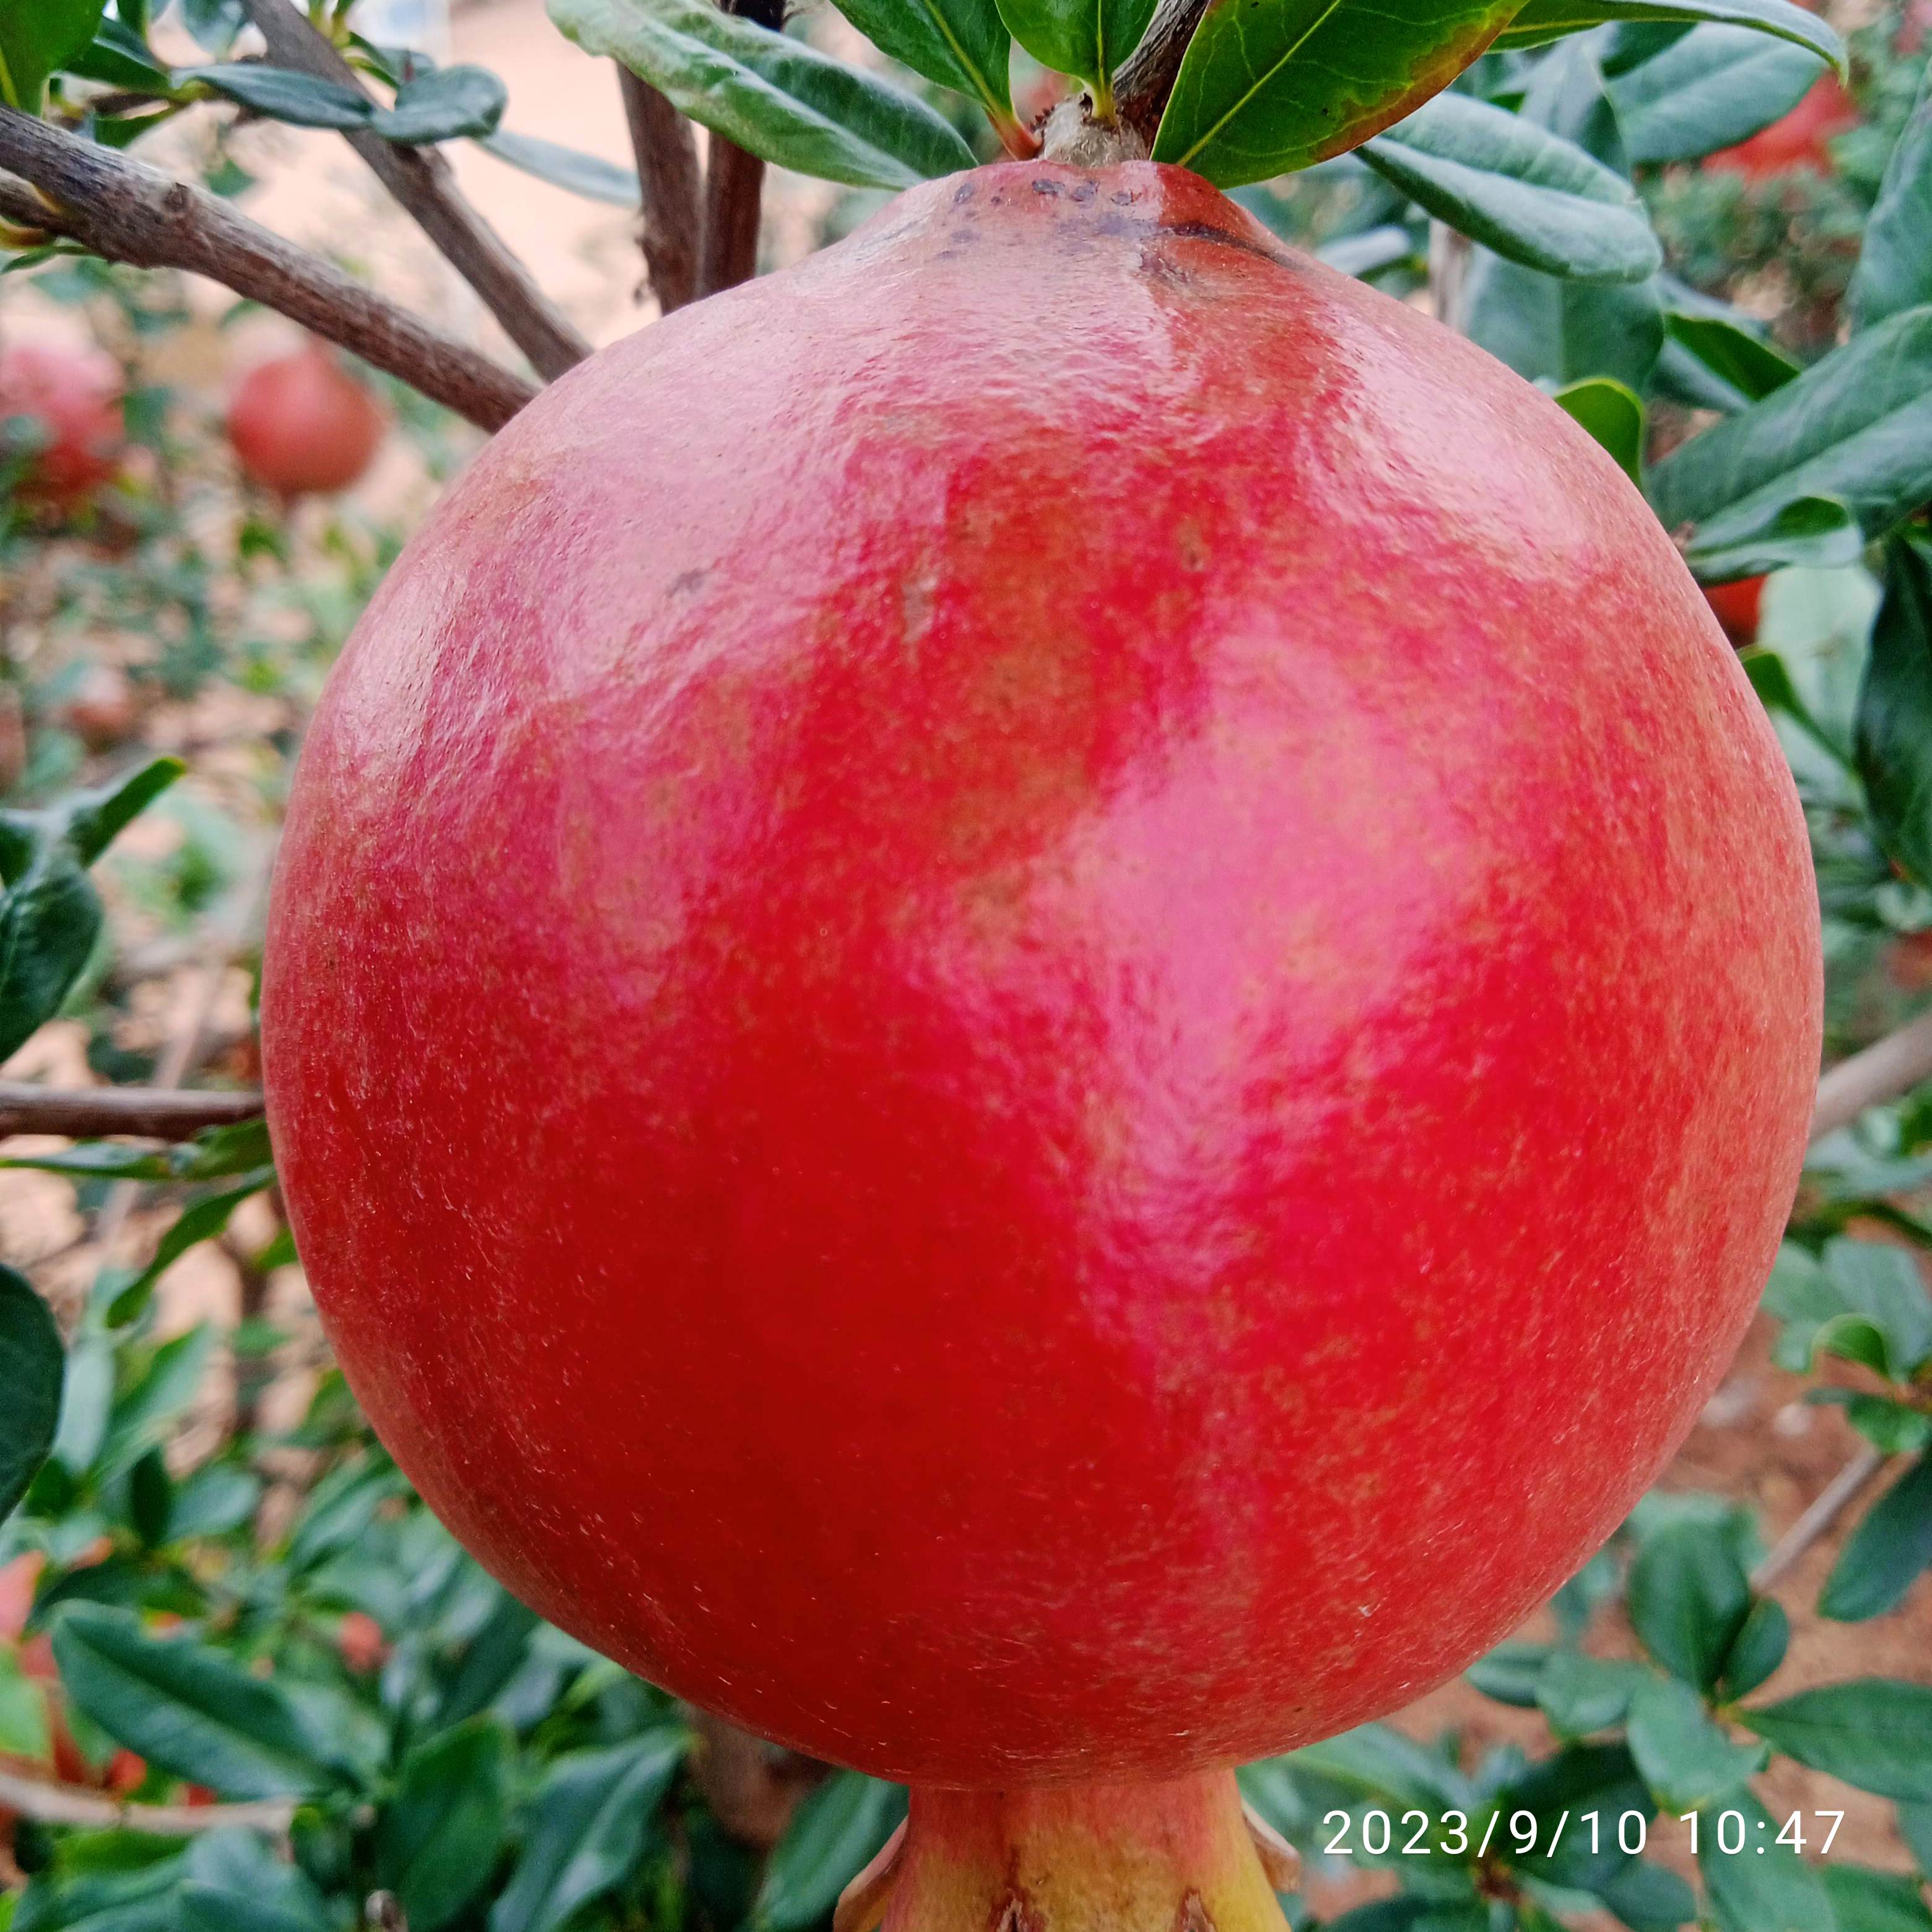
Label: Healthy